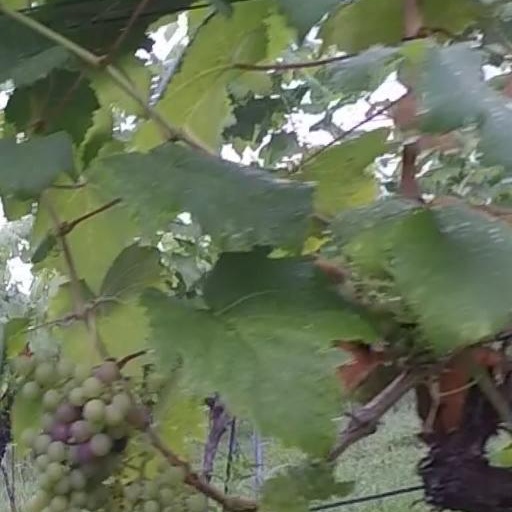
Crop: grape